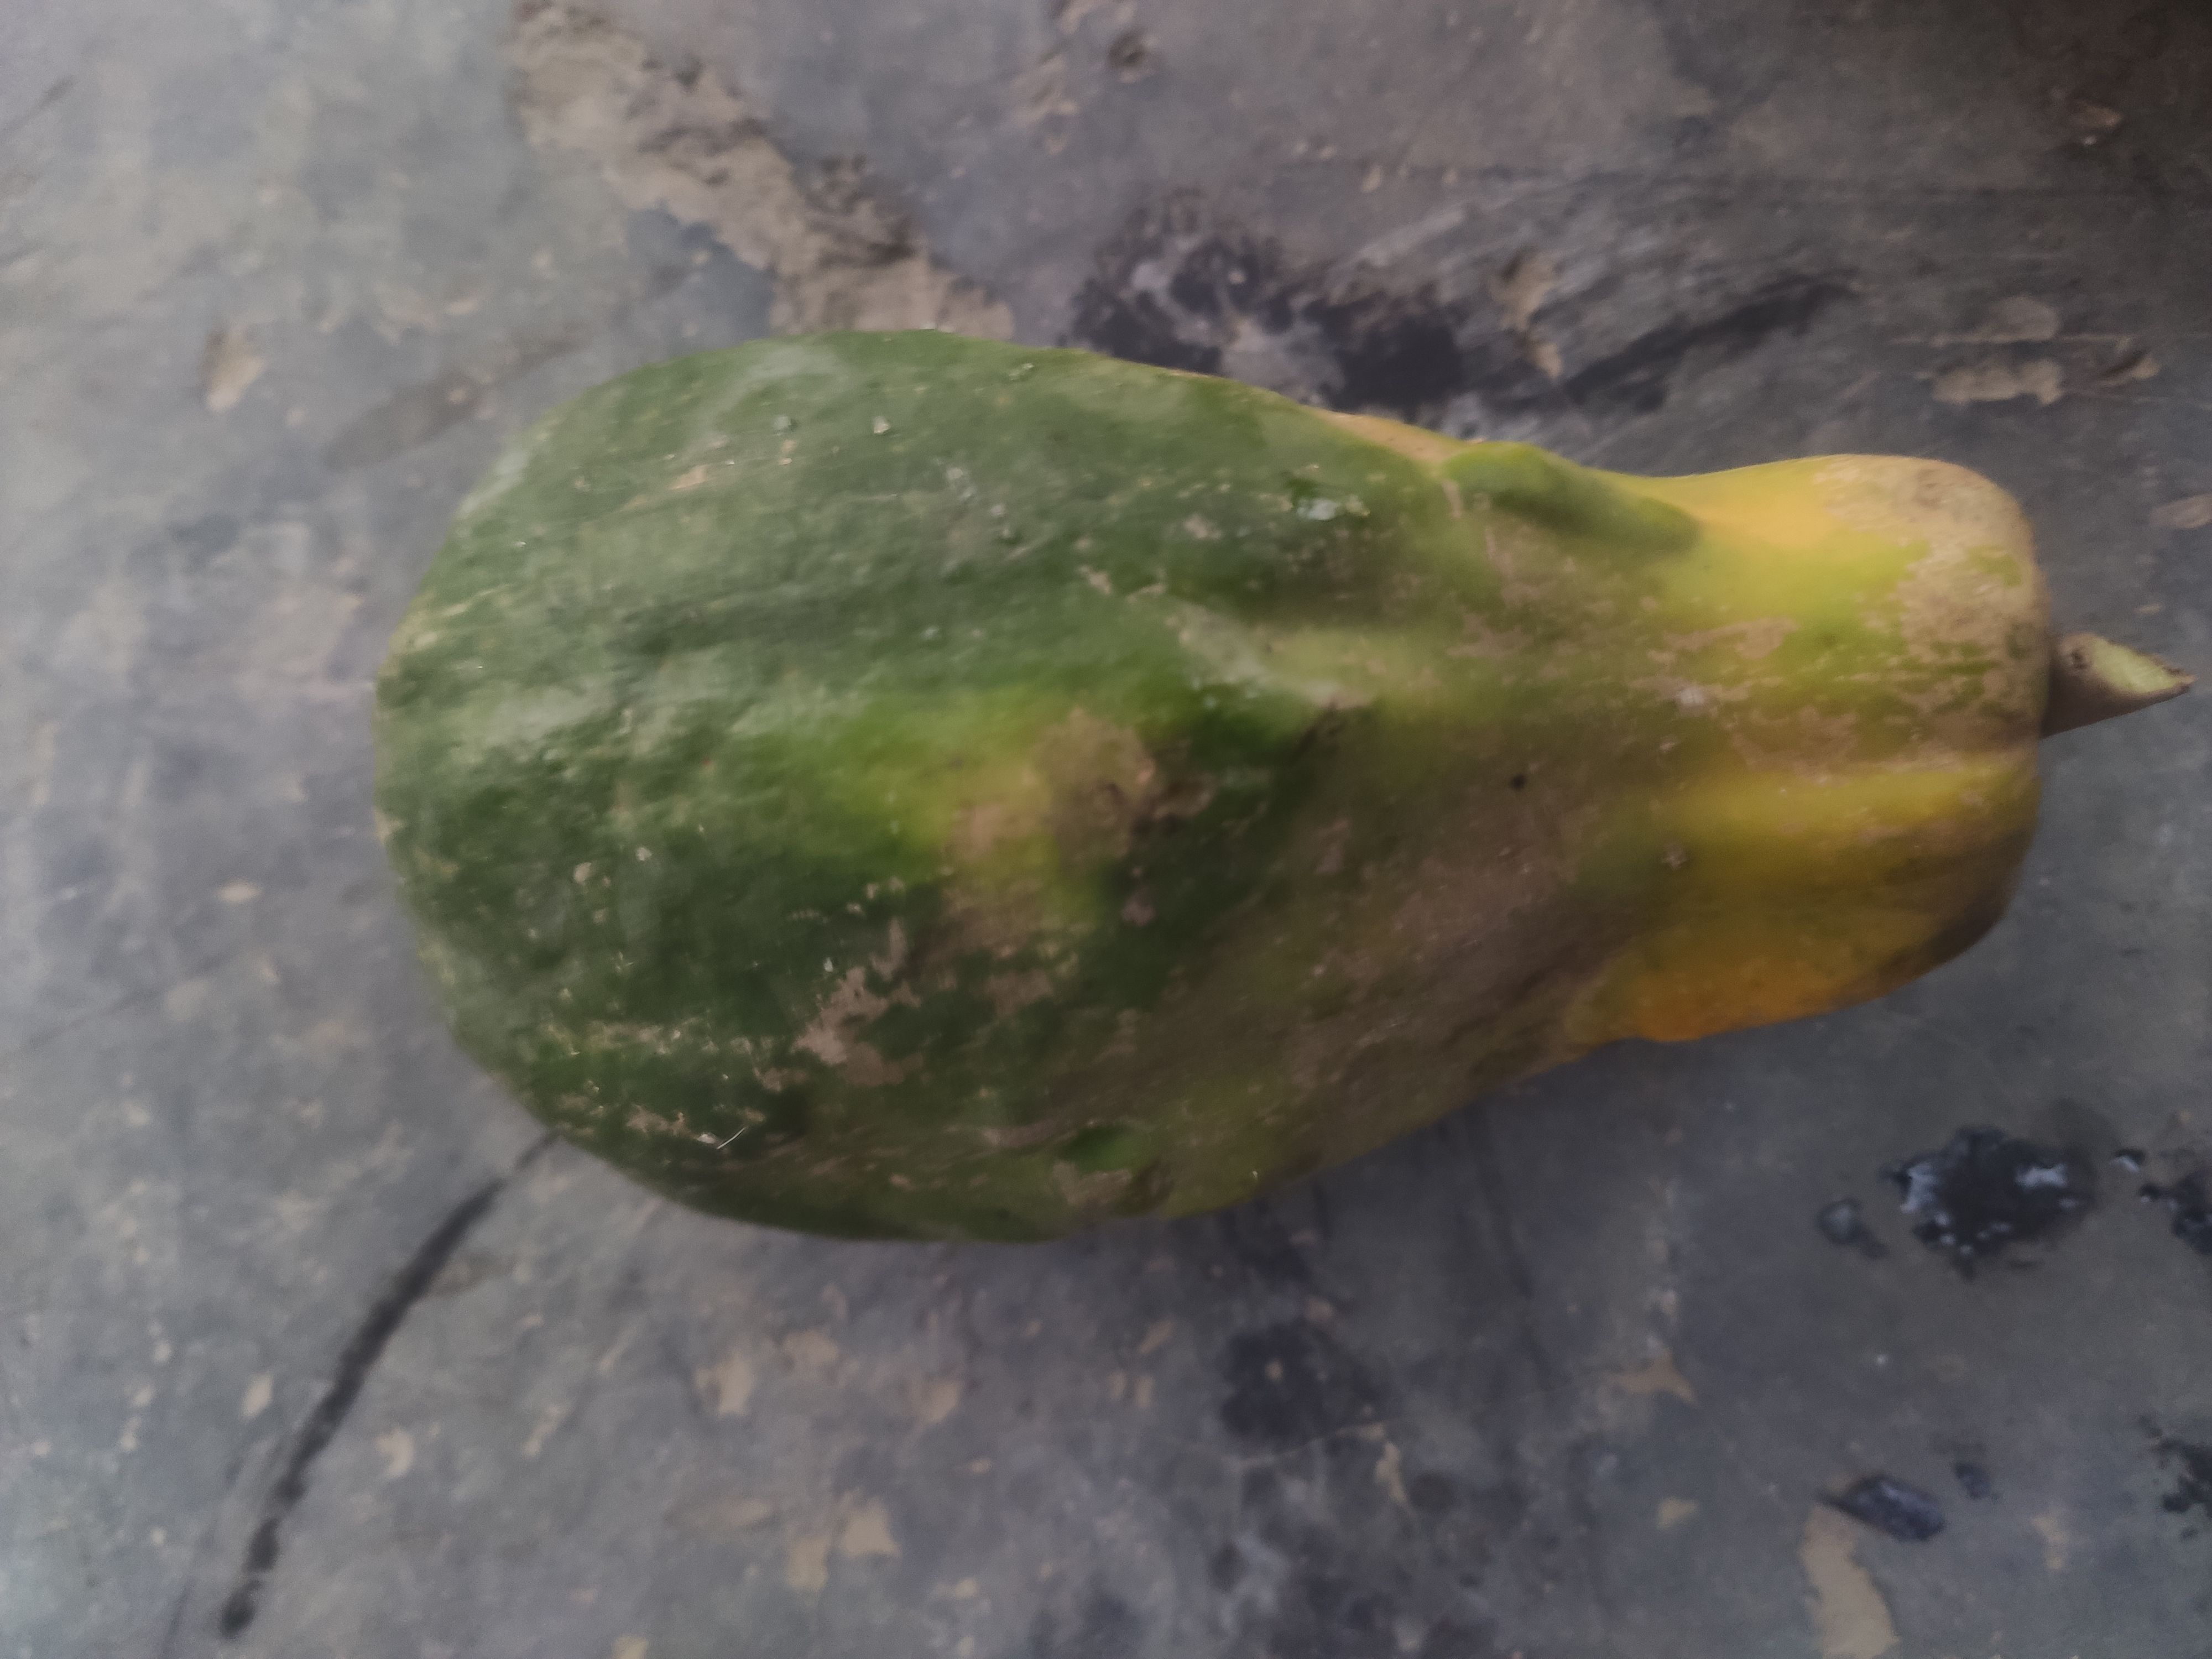
Fruit: papayas
Grade: 2nd-grade